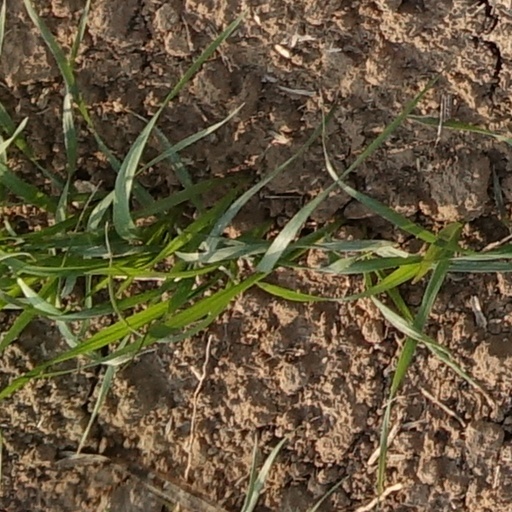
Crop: wheat